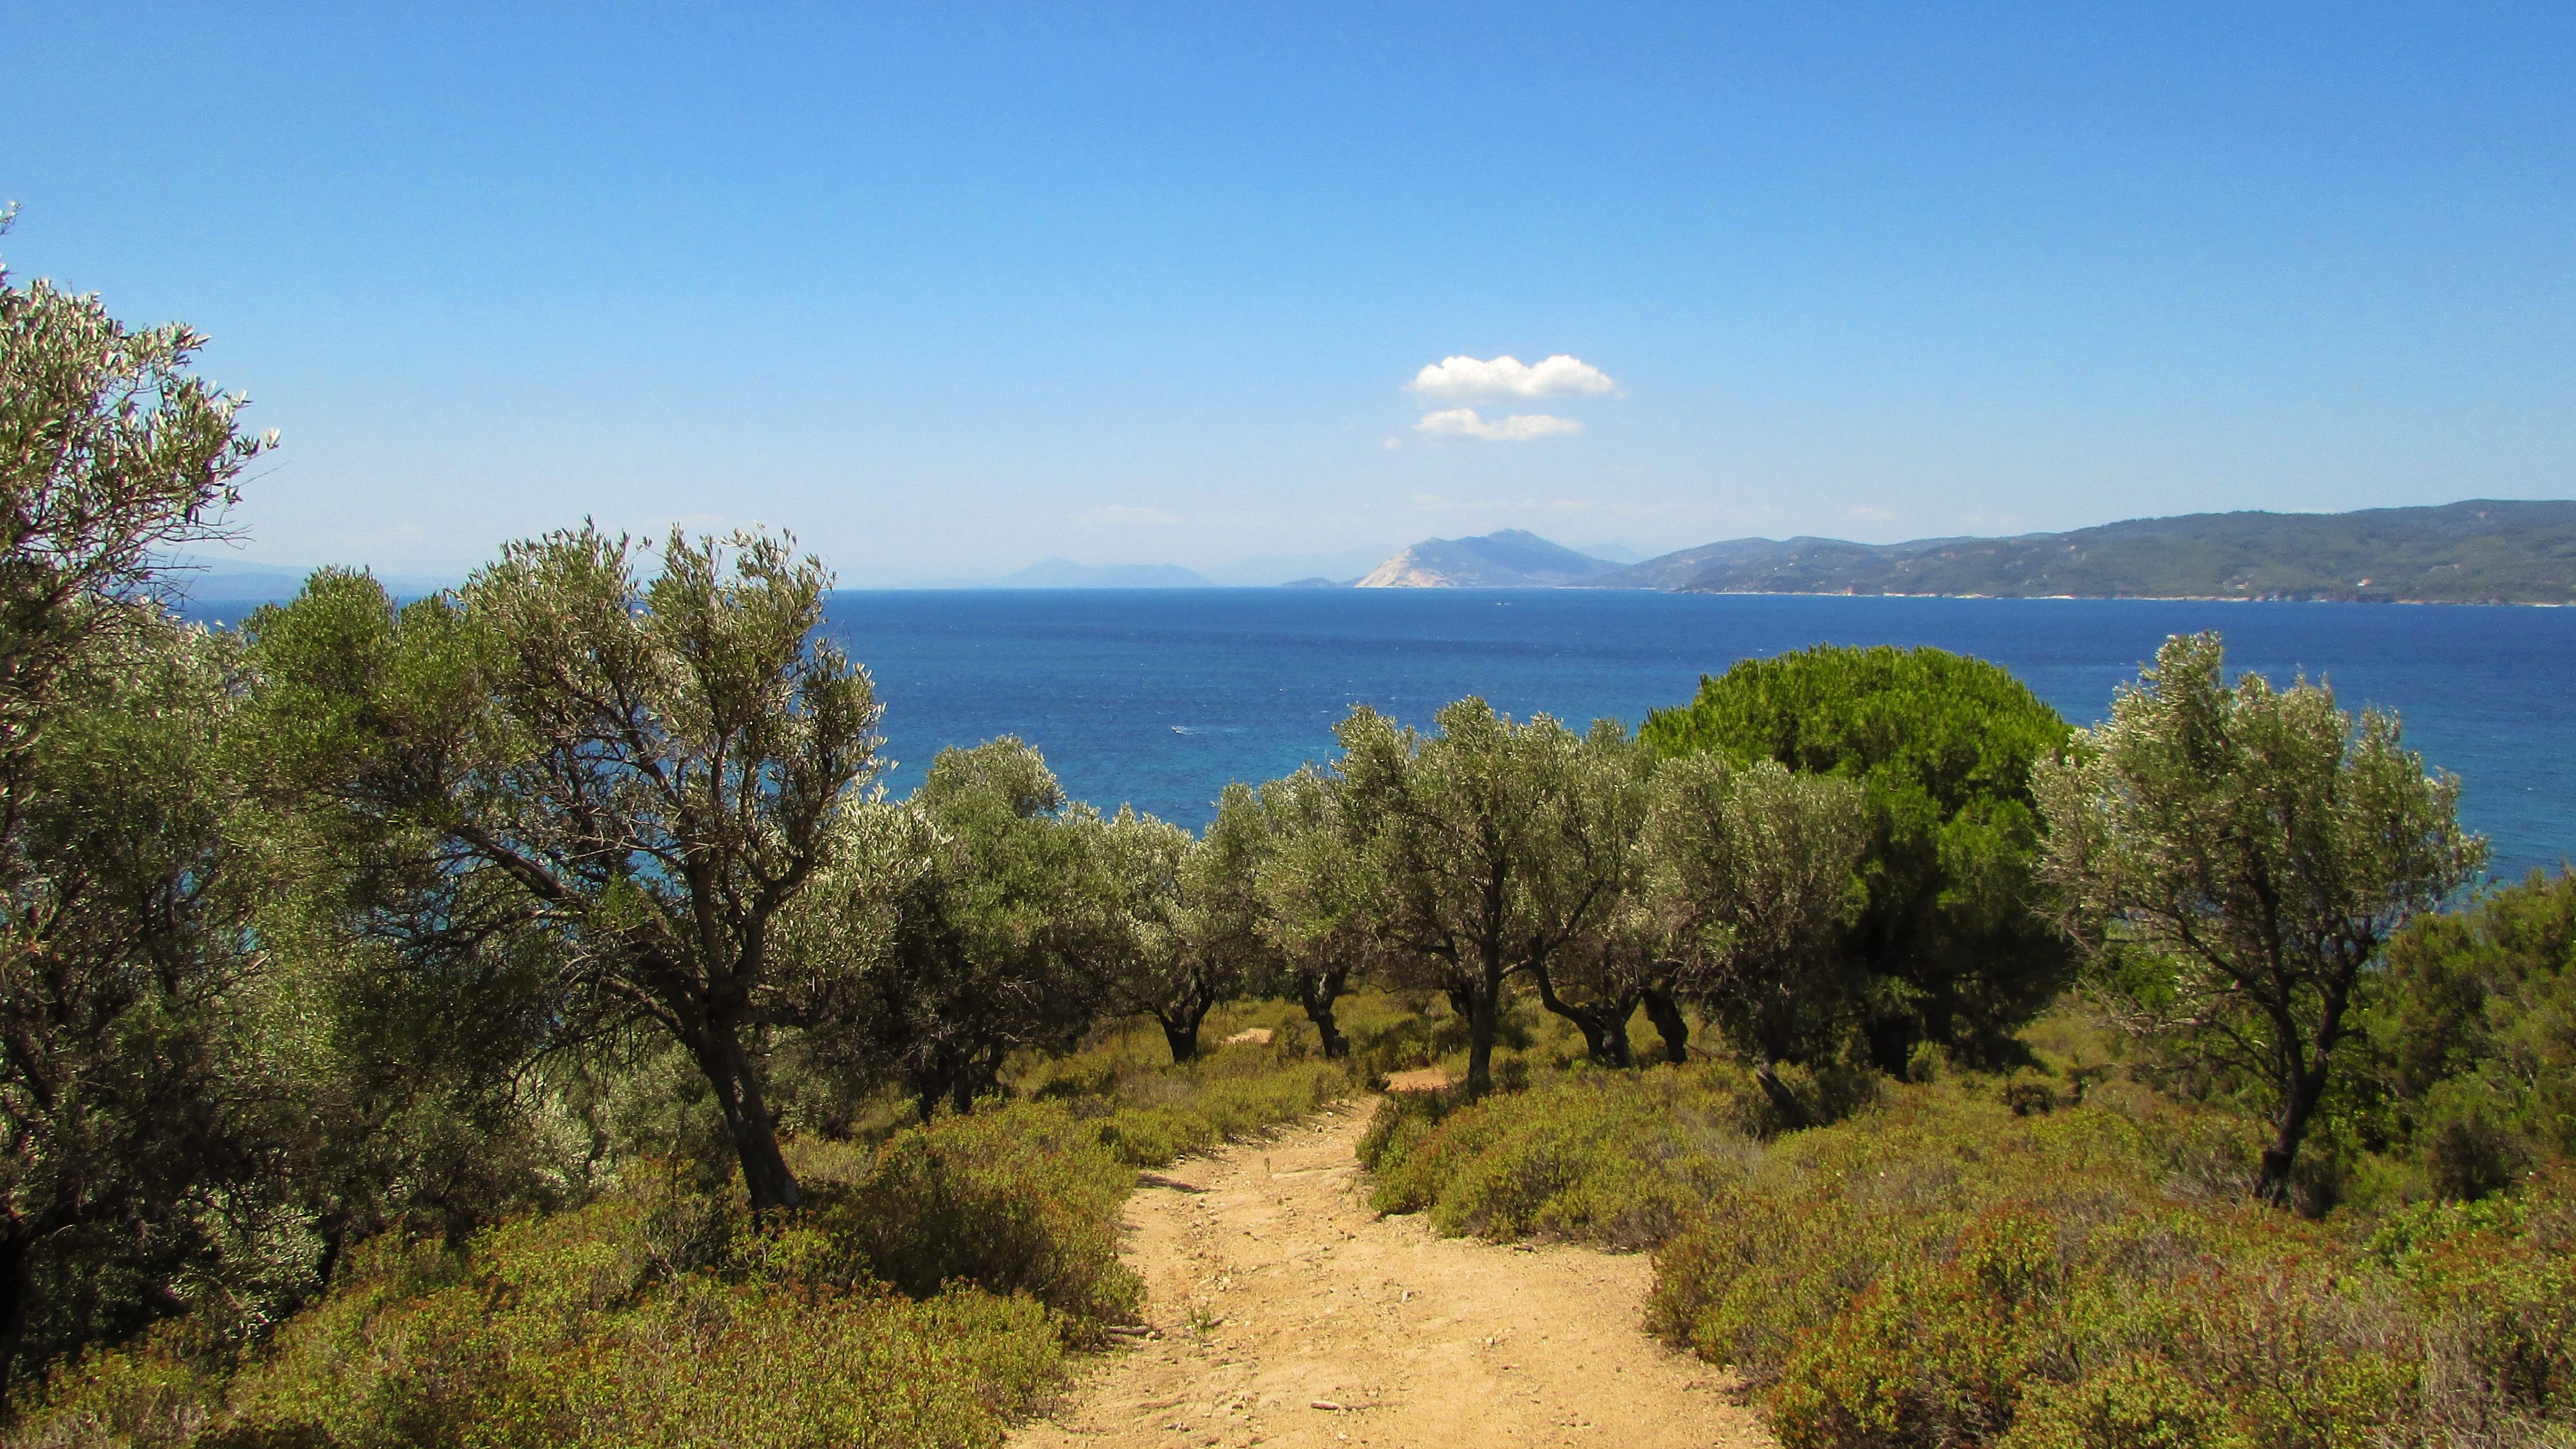
landscape, tree, nature, path, wilderness, mountain, trail, meadow, countryside, lake, summer, vacation, travel, green, mediterranean, island, tourism, savanna, ridge, plateau, greece, ecosystem, skiathos, aegean, nature reserve, sporades, land lot